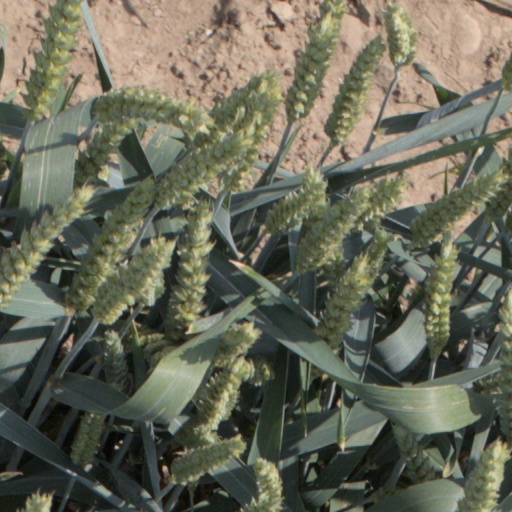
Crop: wheat